One Love: The Bob Marley Musical

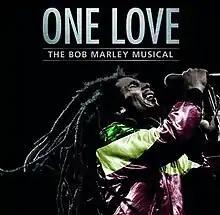
Artwork for Birmingham production

One Love: The Bob Marley Musical previously titled Marley is a musical based on the life and music of Bob Marley, written by Kwame Kwei-Armah.